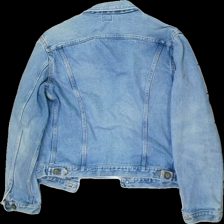
View: back
Type: Denim jacket
Category: Unisex
Brand: Lee
Colors: Blue
Material: 100% cotton
Cut: Regular
Size: 42
Season: All
Trend: Denim
Price range: 100-150
Recommended usage: Reuse
Comment: Slightly yellow collar